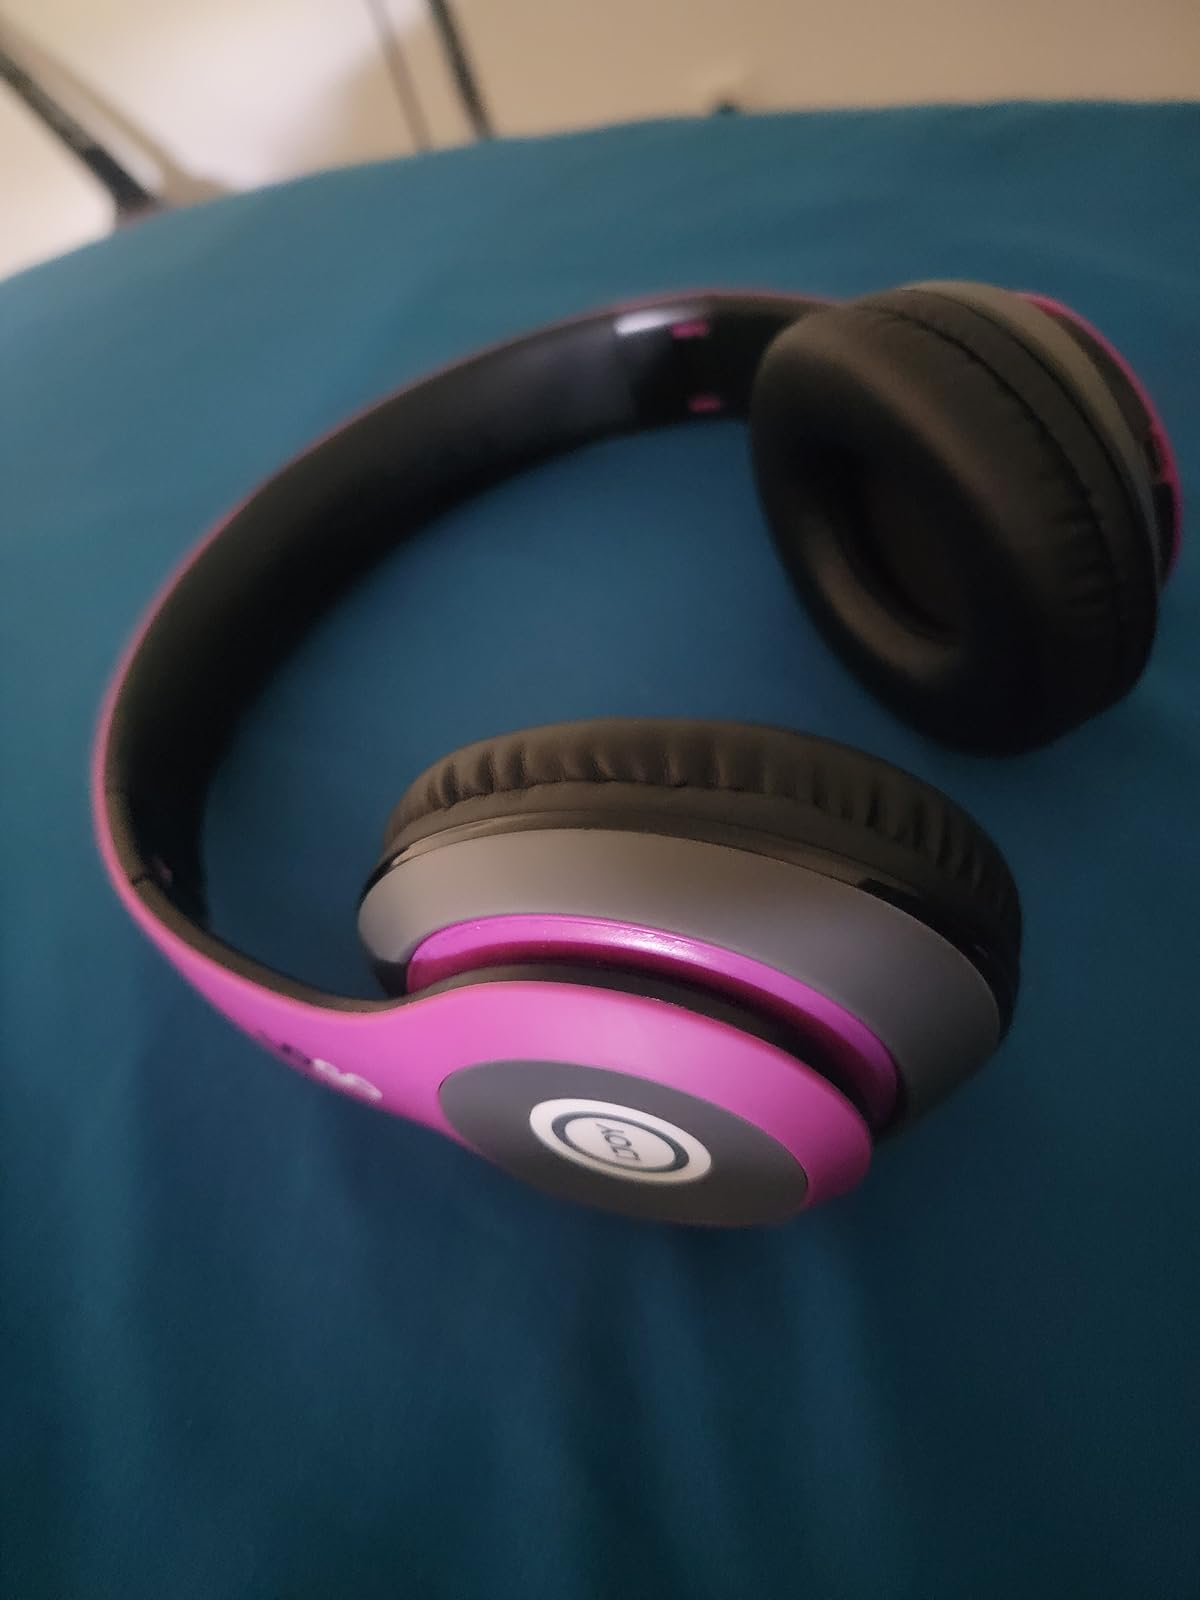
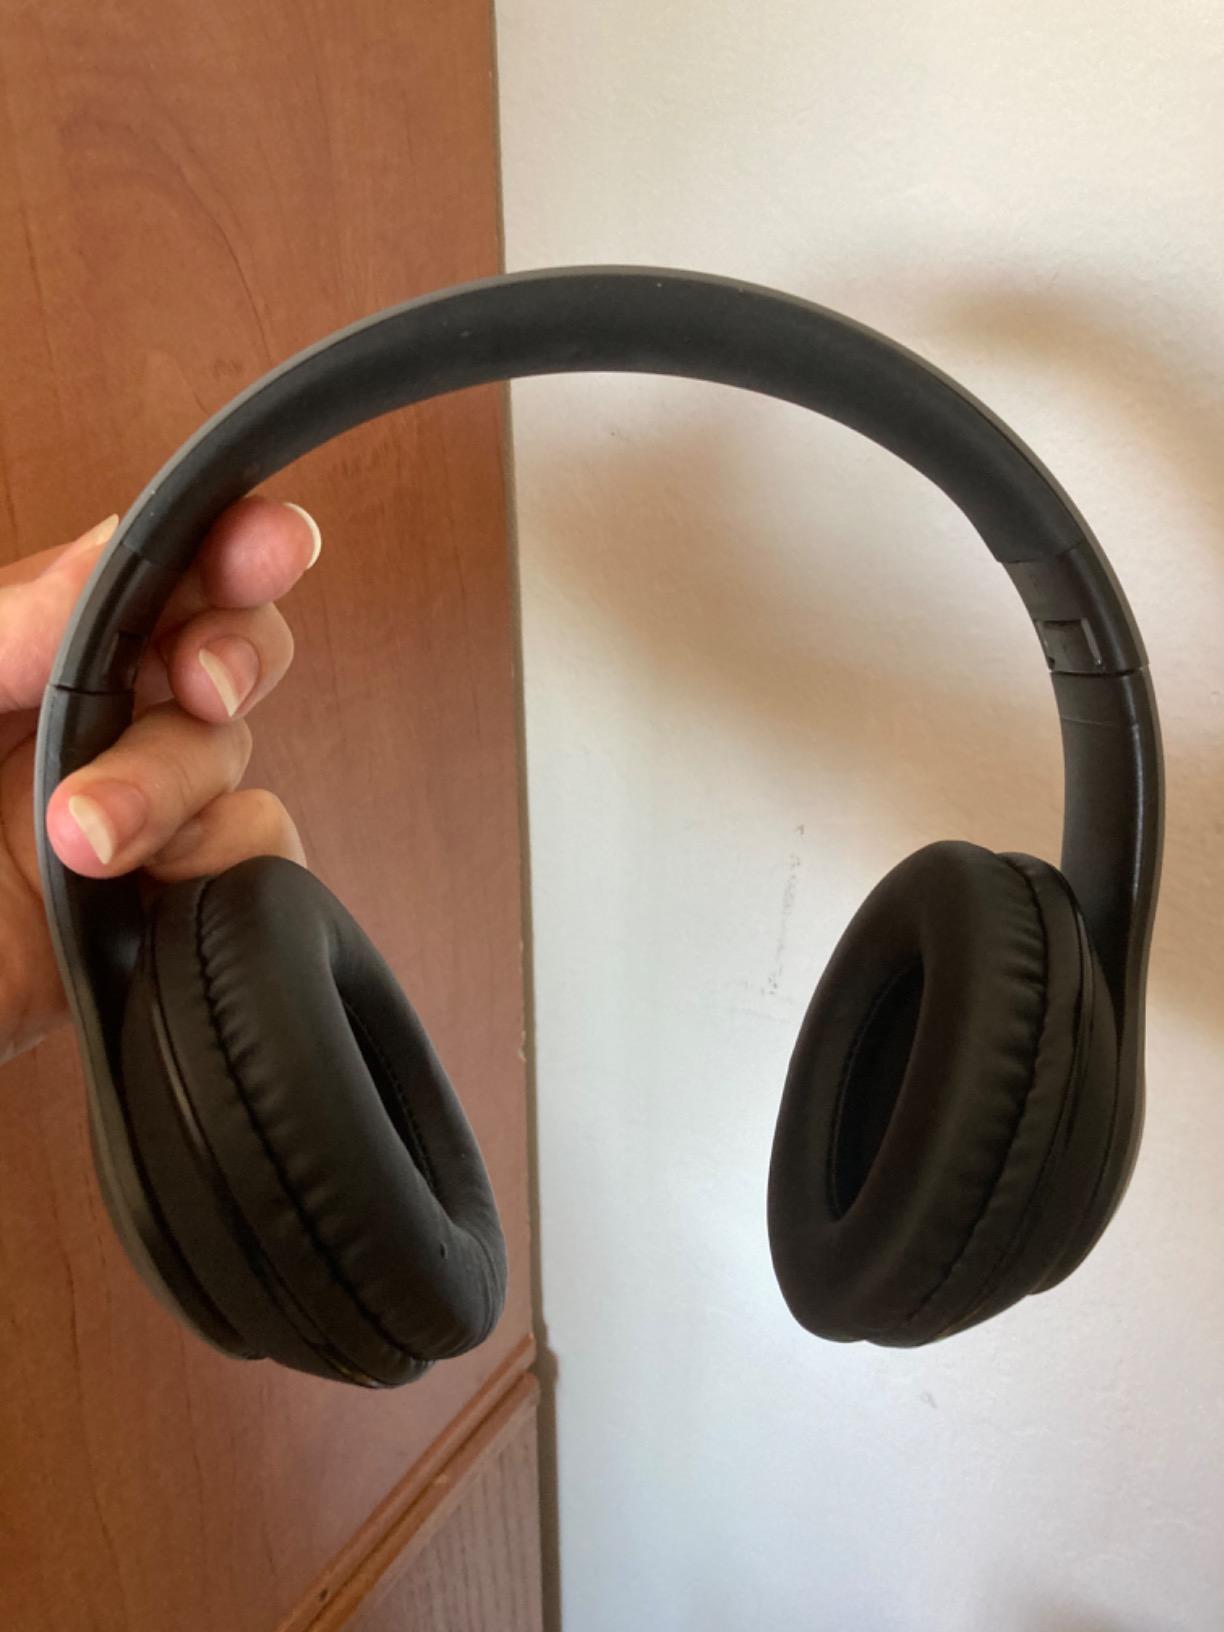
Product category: headphones
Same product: no